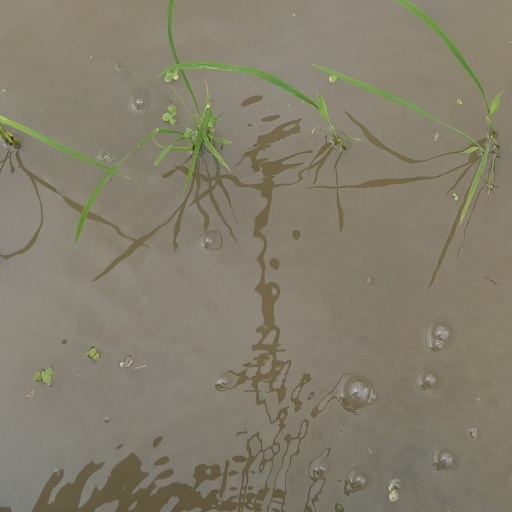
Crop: rice